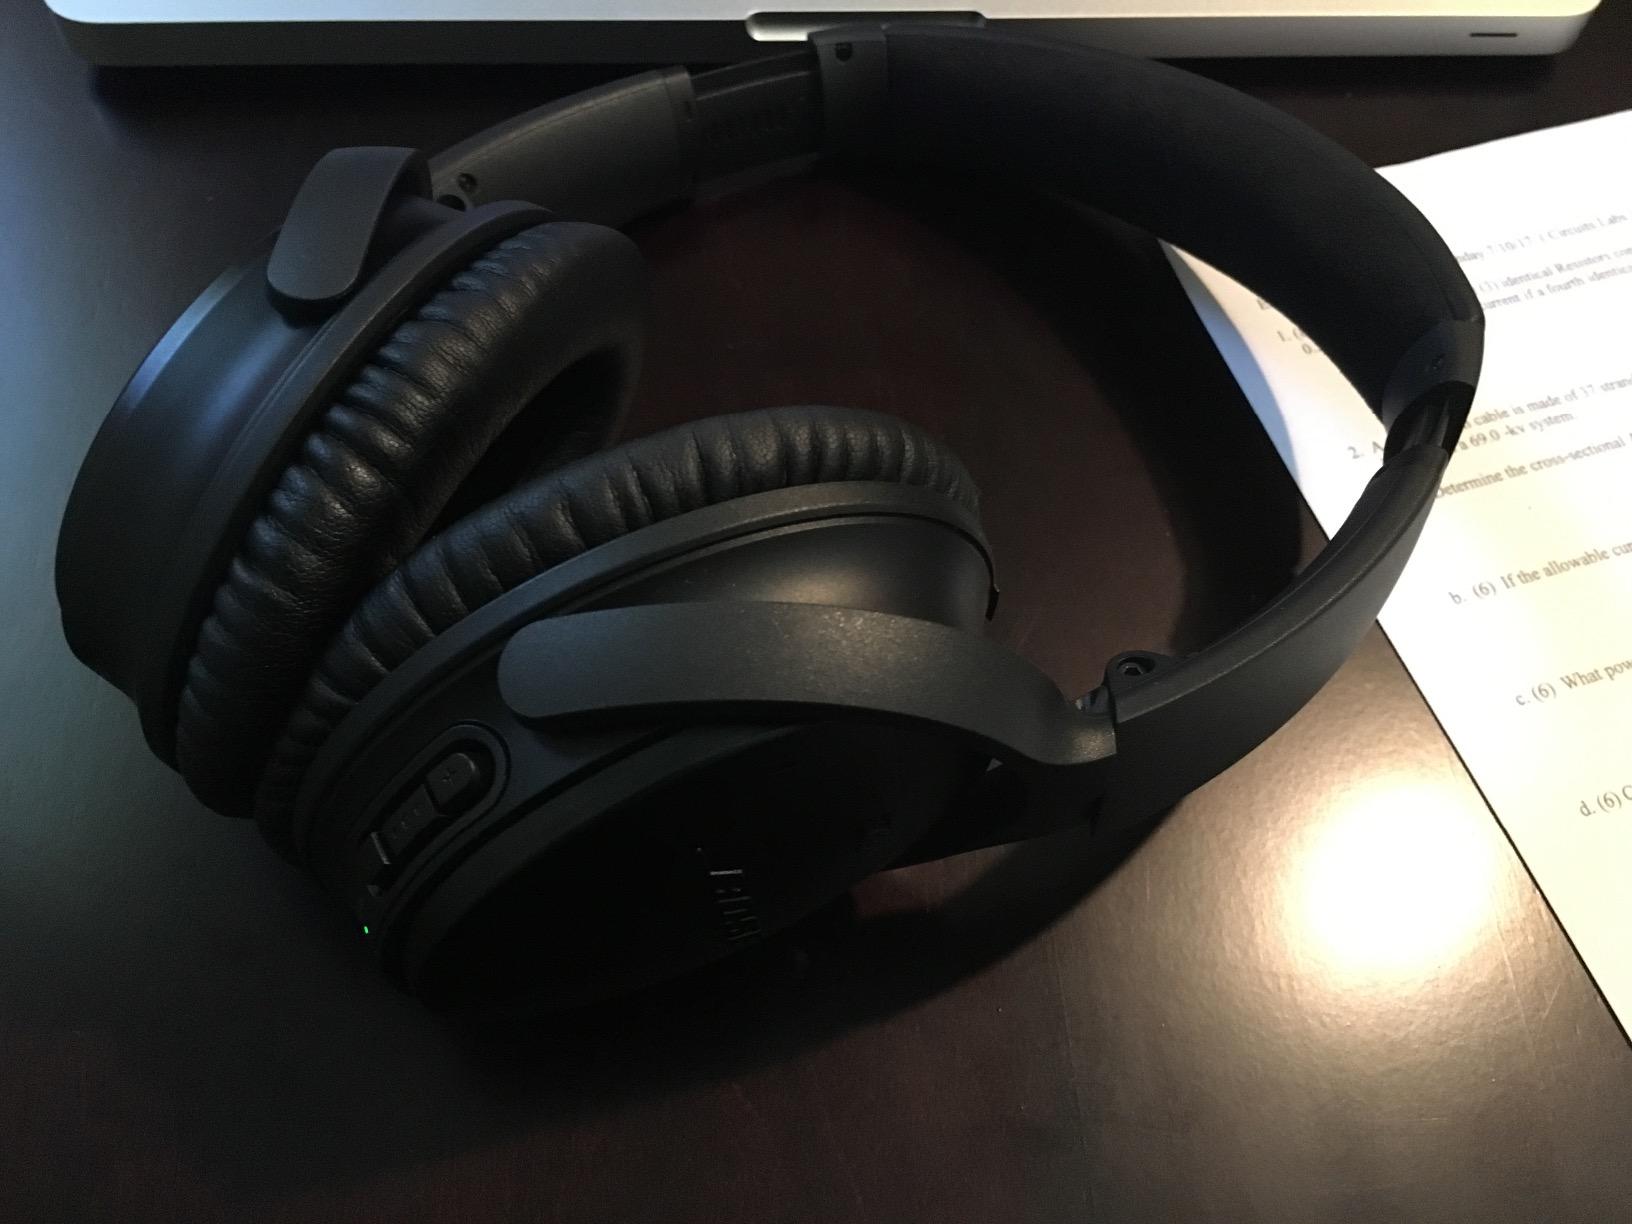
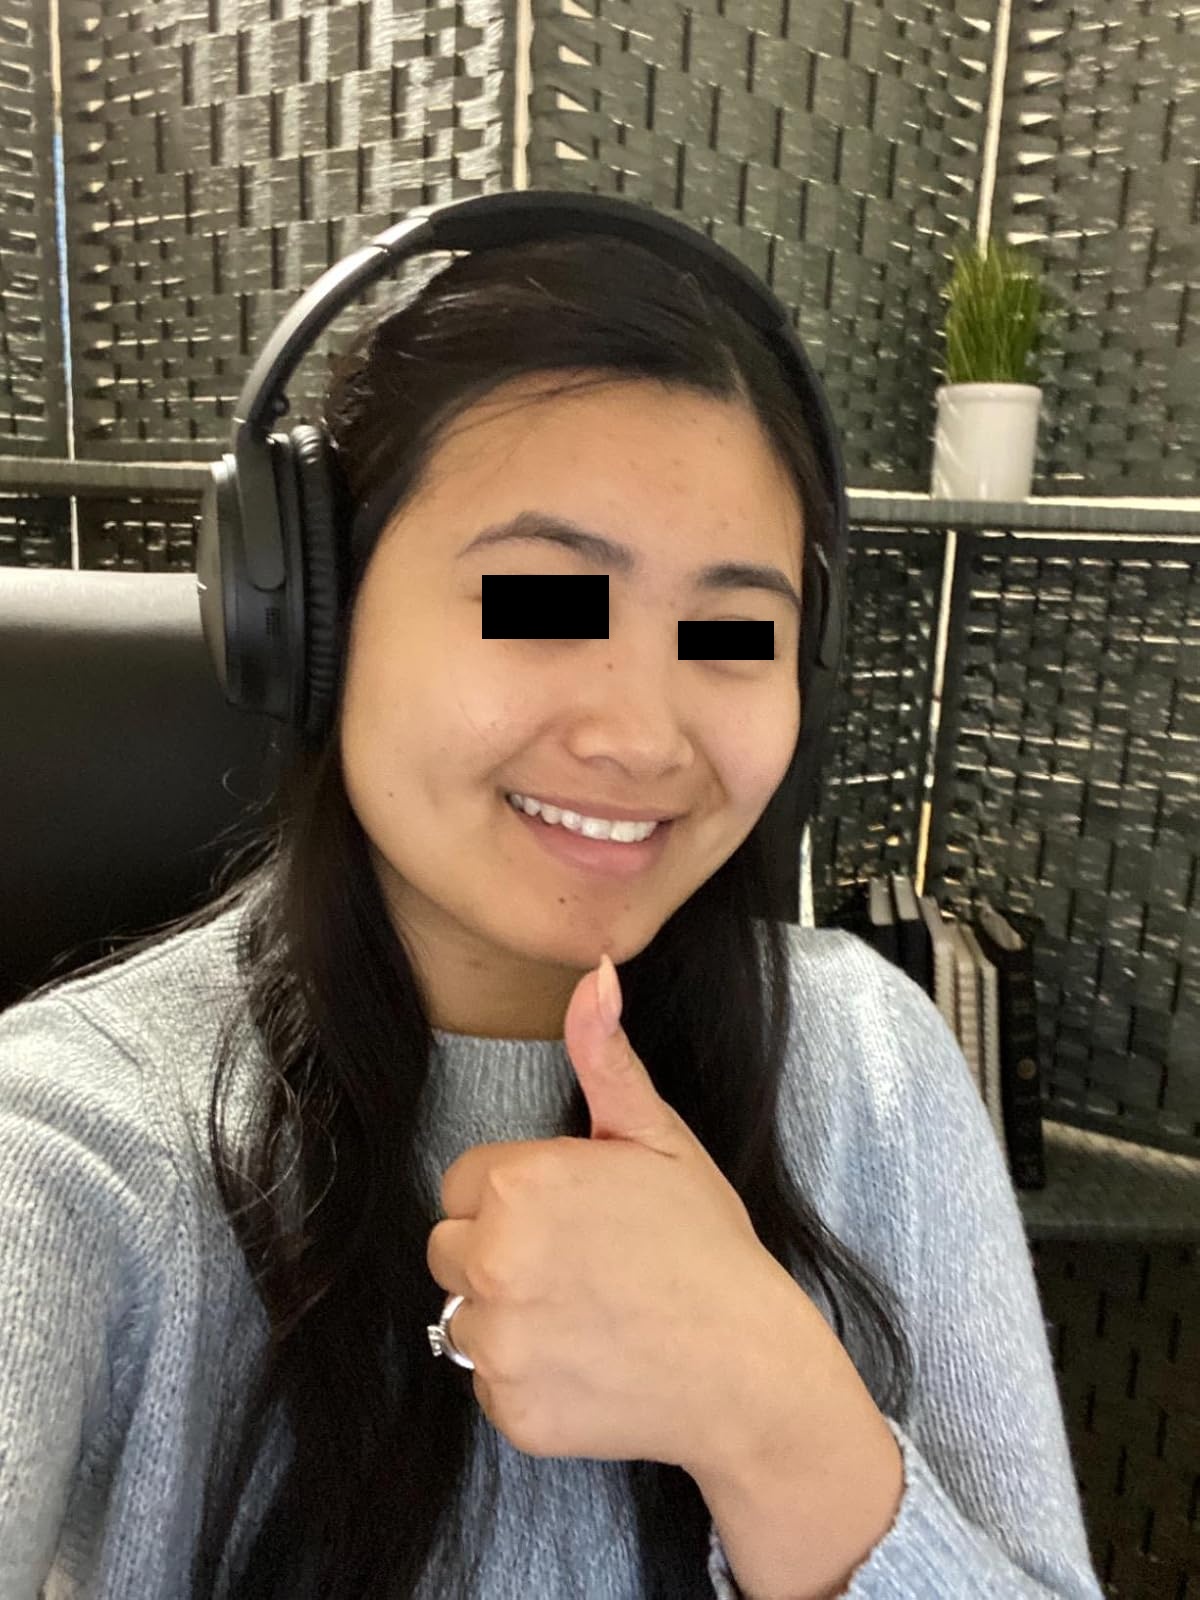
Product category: headphones
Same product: yes